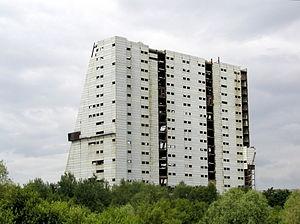
Le radar de type Daryal est un radar bistatique à antenne réseau à commande de phase ayant servi à l'URSS de moyen de détection précoce d'éventuelles intrusions de missiles balistiques intercontinentaux.